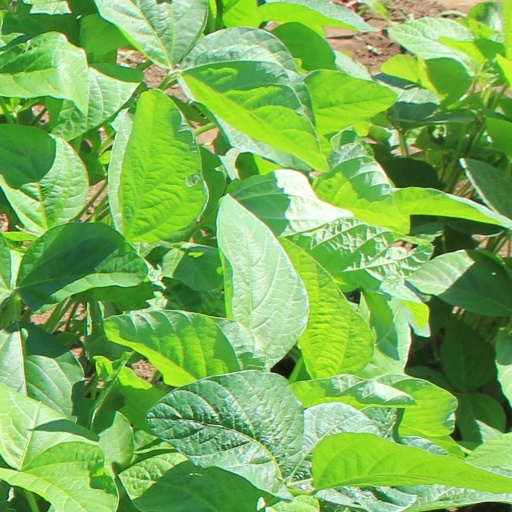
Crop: soybean